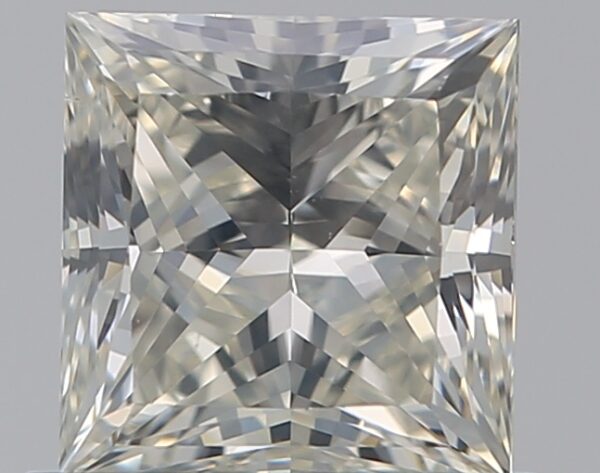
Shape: princess
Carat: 0.9
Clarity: SI1
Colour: K
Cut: EX
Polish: EX
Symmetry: VG
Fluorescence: F
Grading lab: GIA
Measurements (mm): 5.29 x 5.15 x 3.72